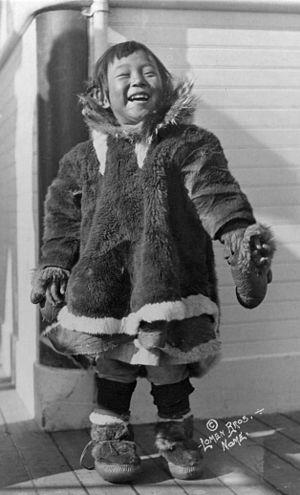
Le dernier voyage du Karluk, navire amiral de l'expédition canadienne dans l'arctique, désigne la perte du navire et la mort de près de la moitié de son équipage après une longue période de survie en terre arctique.